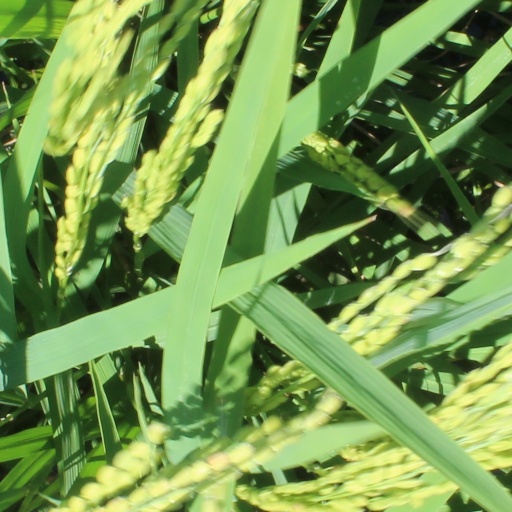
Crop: rice